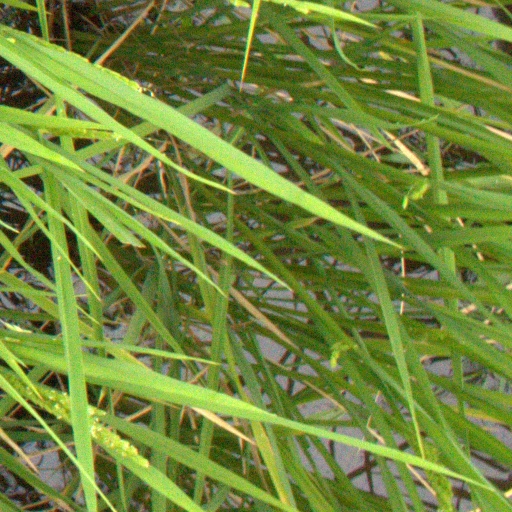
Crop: rice